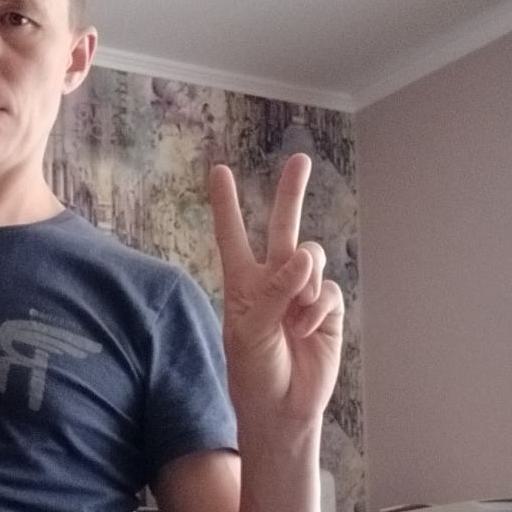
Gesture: peace